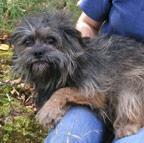
affenpinscher